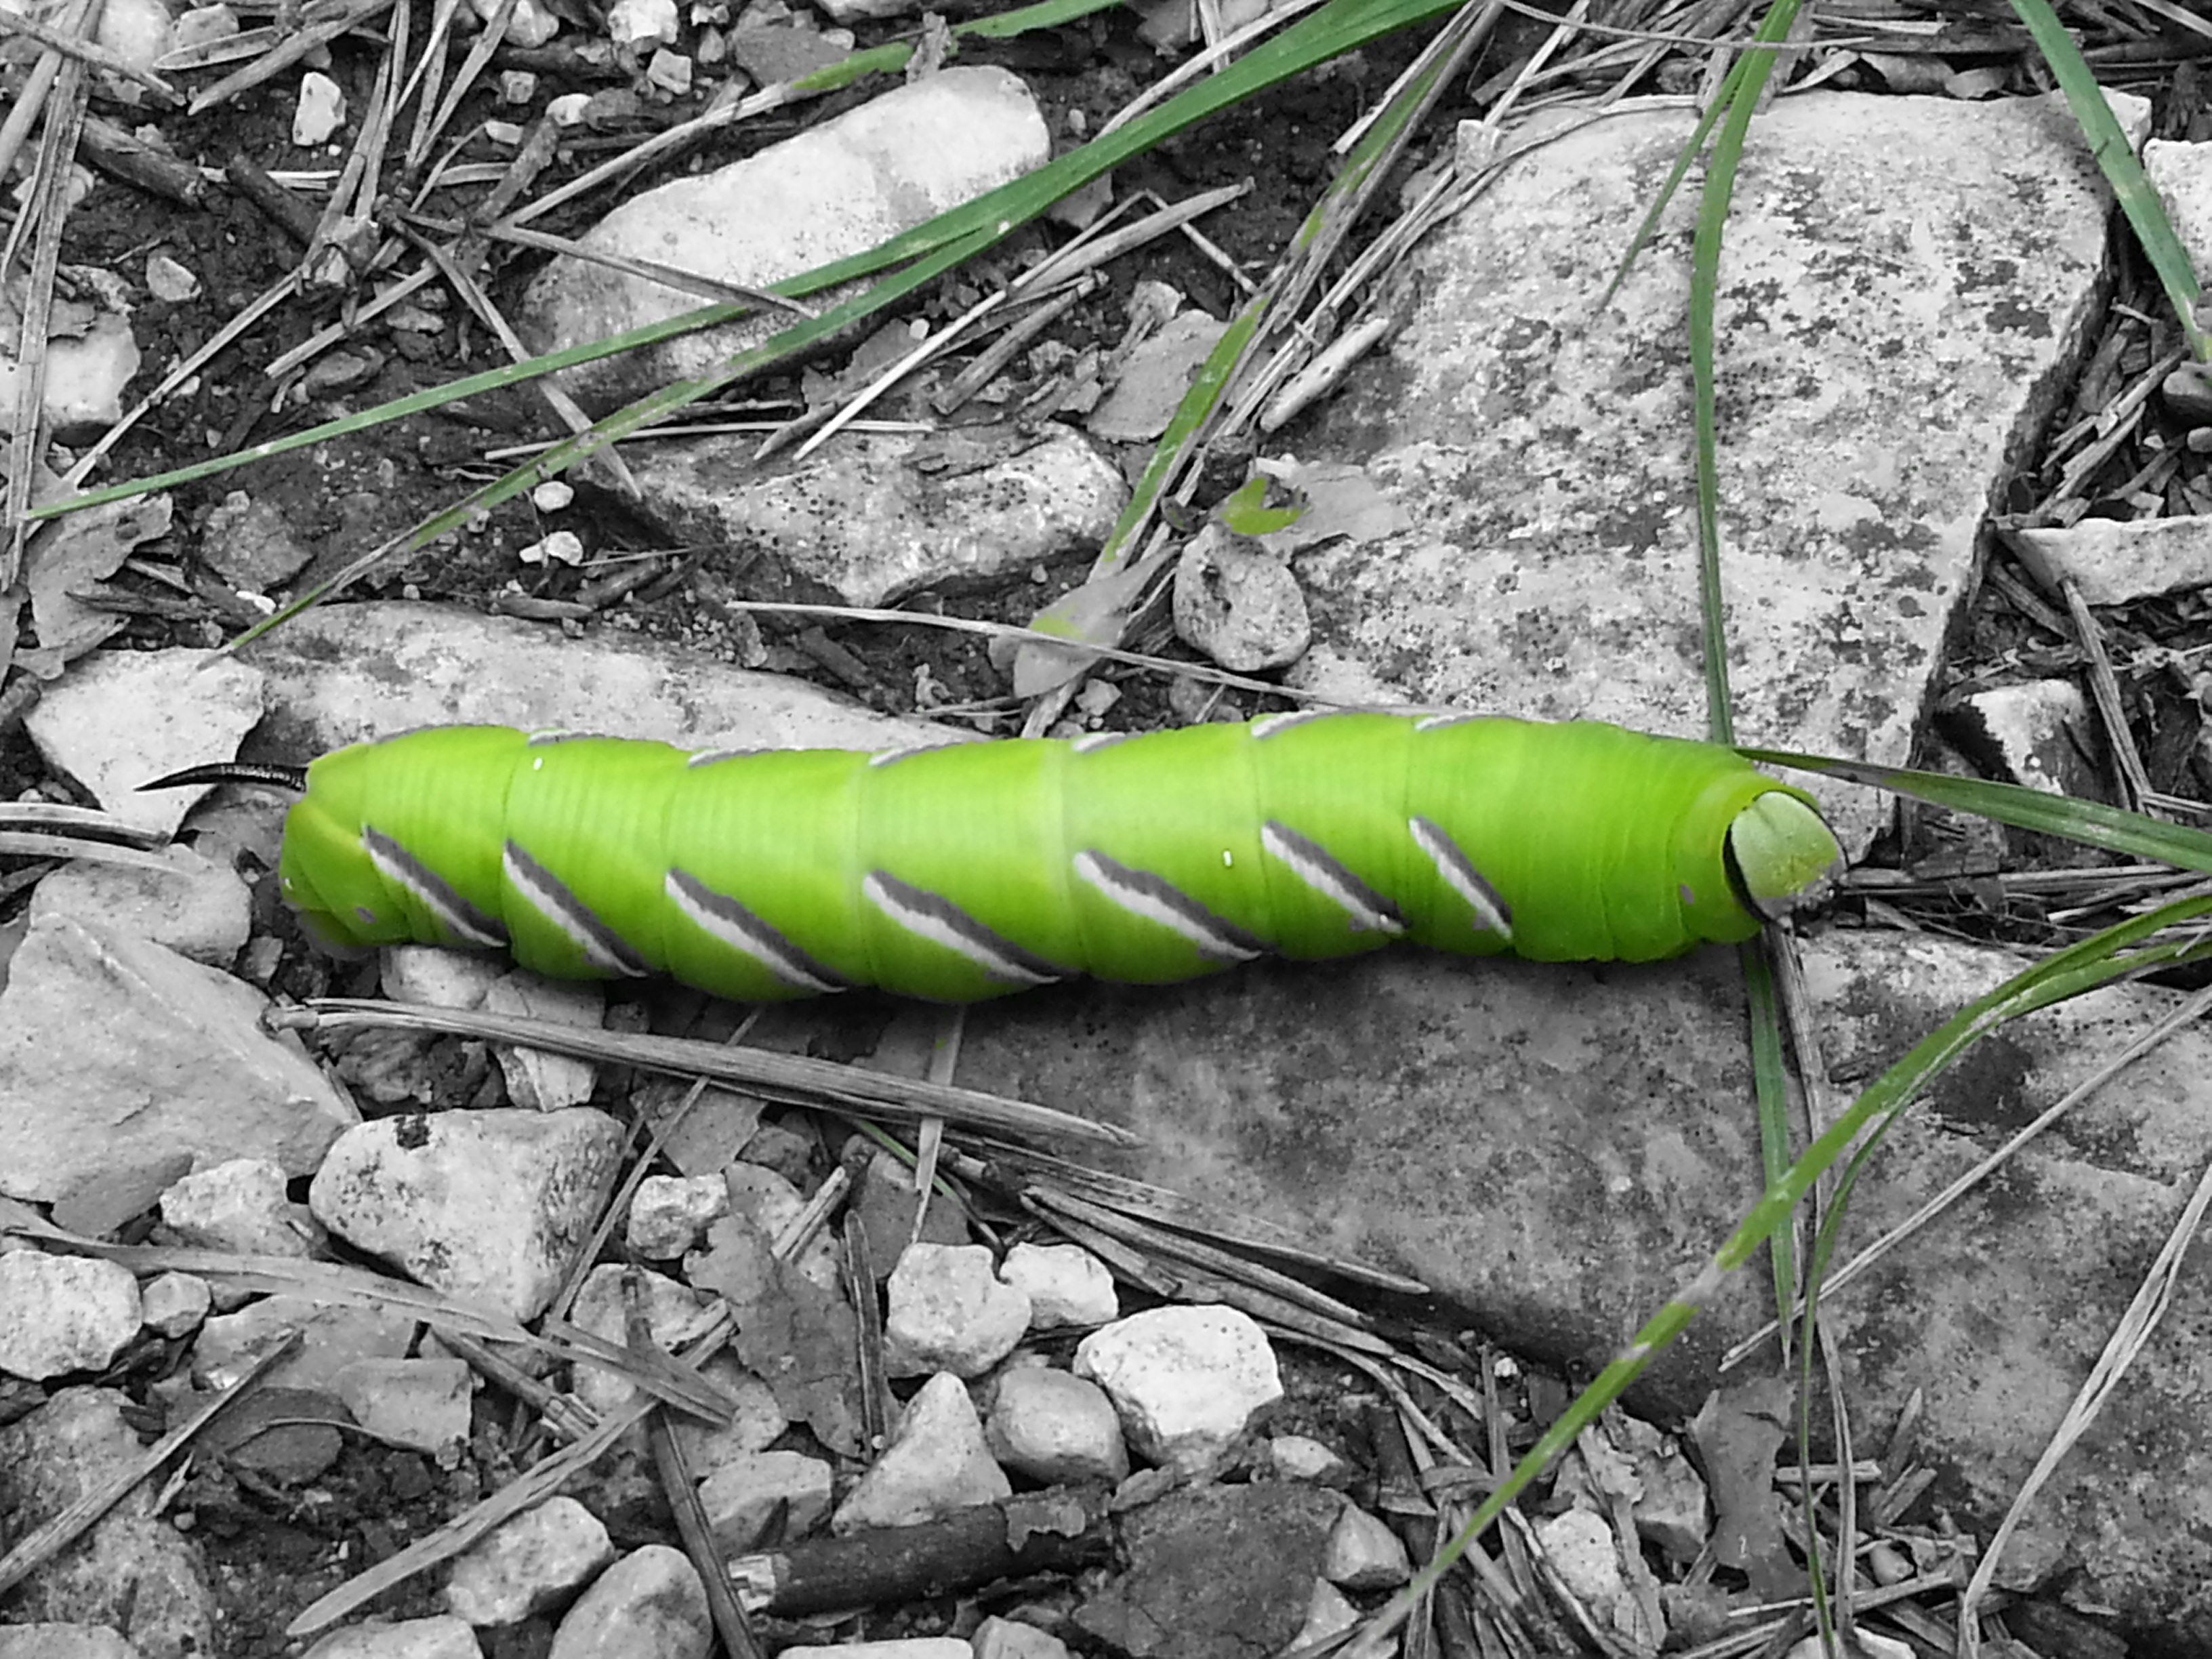
tree, nature, forest, leaf, green, jungle, soil, bug, butterfly, caterpillar, nature reserve